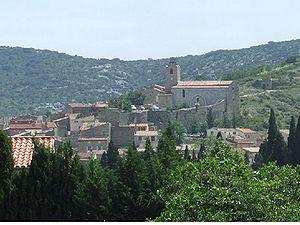
Village de Paziols Corbières dans l'Aude
Paziols est une commune française, située dans le département de l'Aude en région Occitanie.